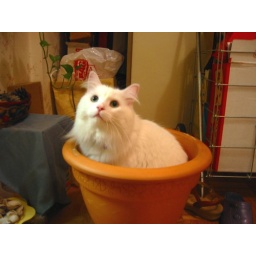
dongdong in flower pot